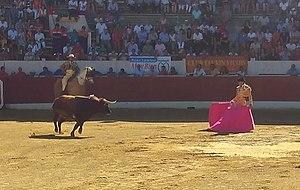
Ivan Fandiño toréant son dernier taureau (dont il obtient quelques minutes plus tard une oreille) à la corrida d'Aire-sur-l'Adour, avant de mourir, blessé lors d'une passe offerte par Del Alamo